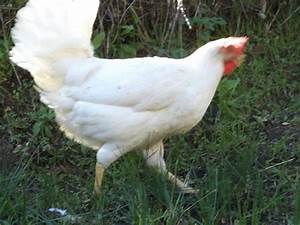
Label: gallina